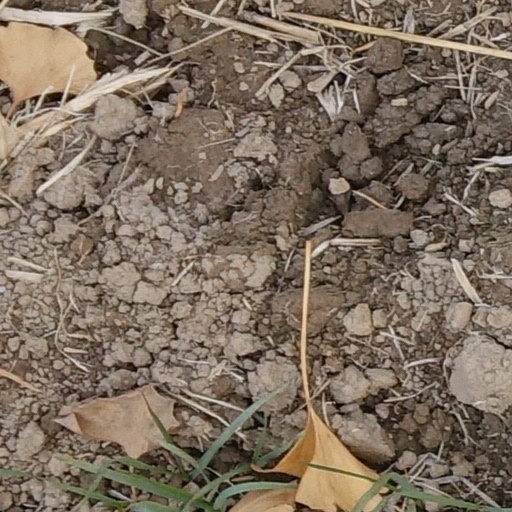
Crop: wheat